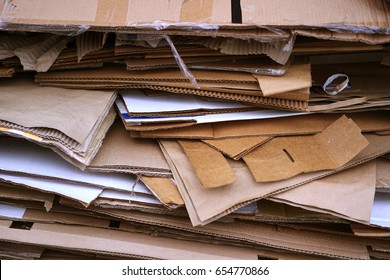
Label: cardboard